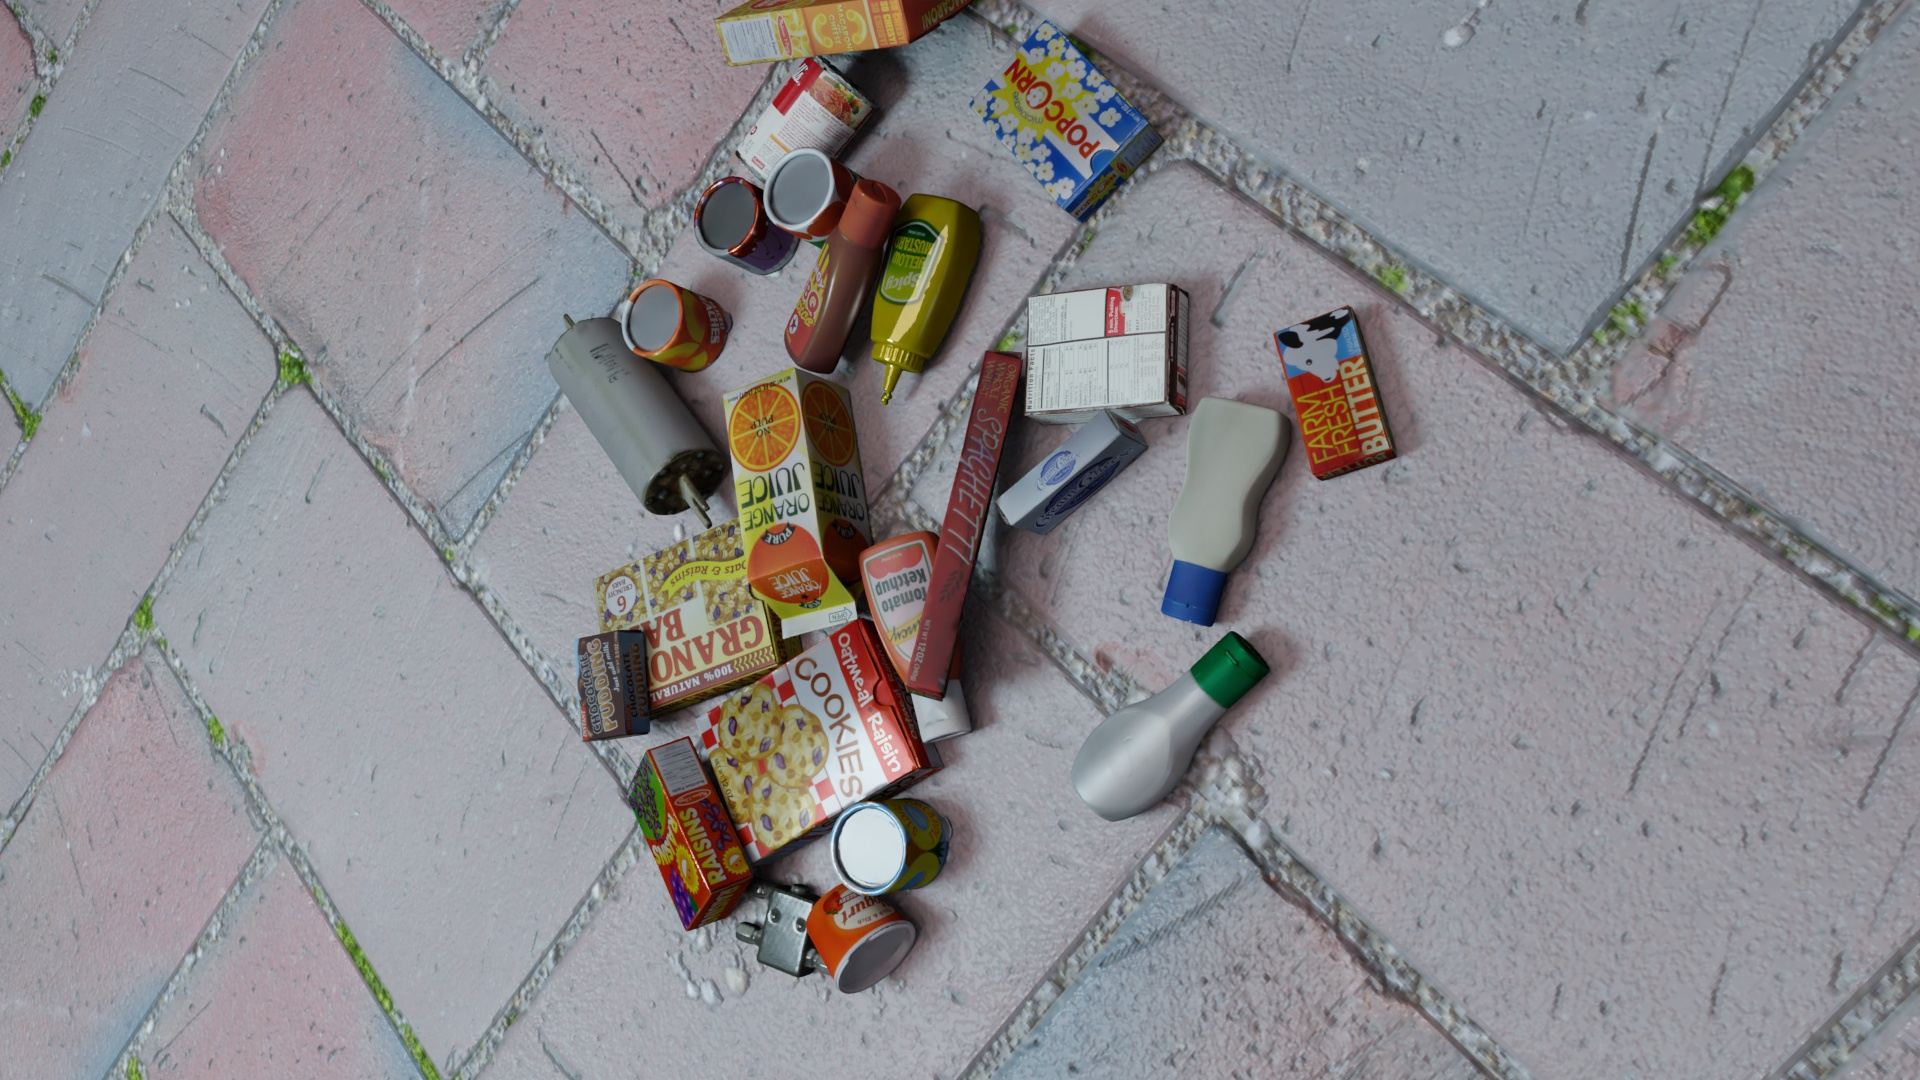
Question:
What are the eight normalized (x, y) image coordinates between 0 and 1 of the cuboid corners for the can of sliced peaches? Your answer should be a list of normalized (x, y) image coordinates between 0 and 1 with bottom face first then top face, all counter-clockwise.
Answer: [(0.31875, 0.275), (0.352604, 0.241667), (0.360938, 0.309259), (0.326562, 0.340741), (0.343229, 0.291667), (0.376563, 0.260185), (0.384375, 0.325), (0.351042, 0.355556)]